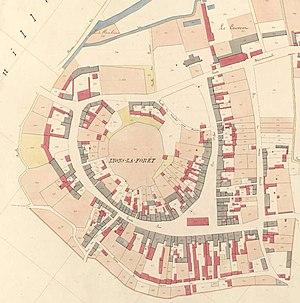
Extrait du cadastre napoléonien réalisé en 1848 montrant le centre bourg de Lyons-la-Forêt et la présence dans le réseau viaire du château aujourd'hui disparu.
Le château de Lyons est une ancienne forteresse situé au centre du village du même nom, dans l'Eure, en Normandie.